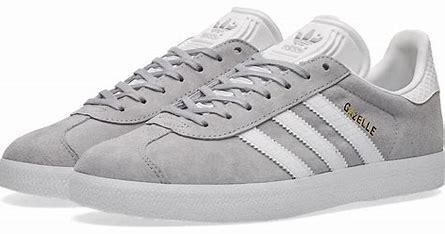
Brand: Adidas
Model: Gazelle Bold